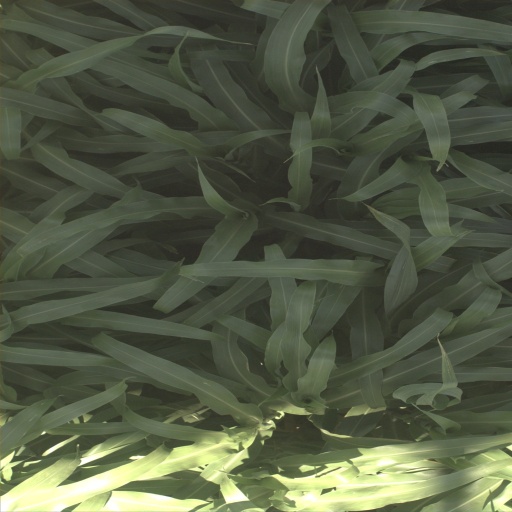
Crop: sorghum